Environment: real
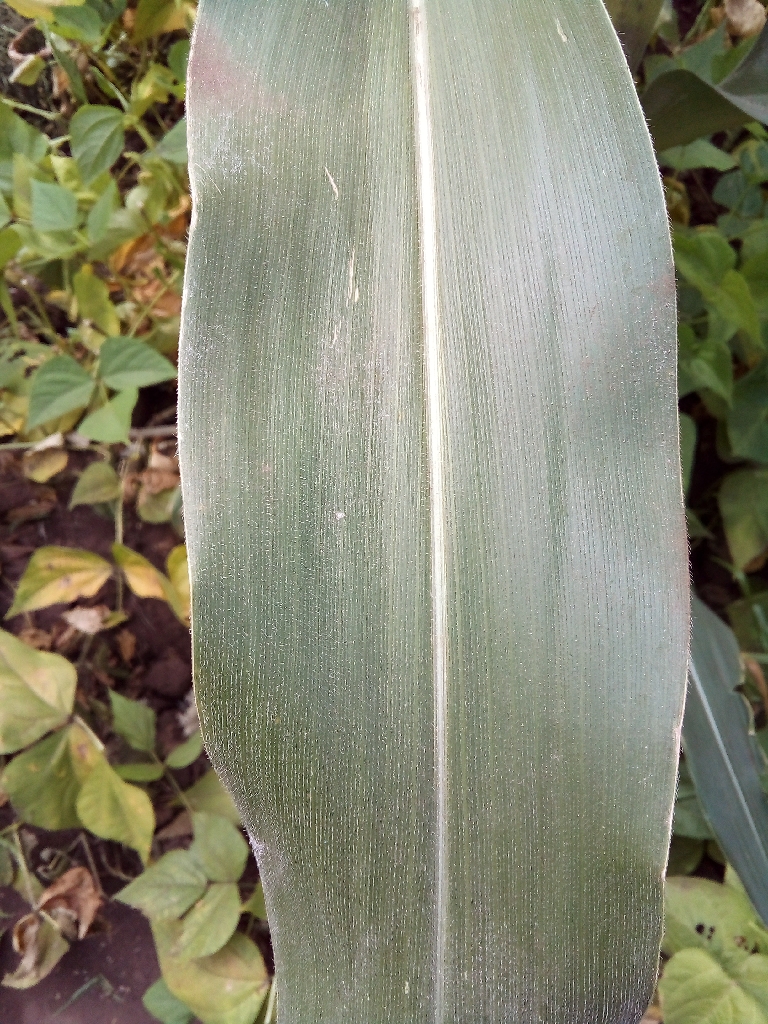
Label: healthy